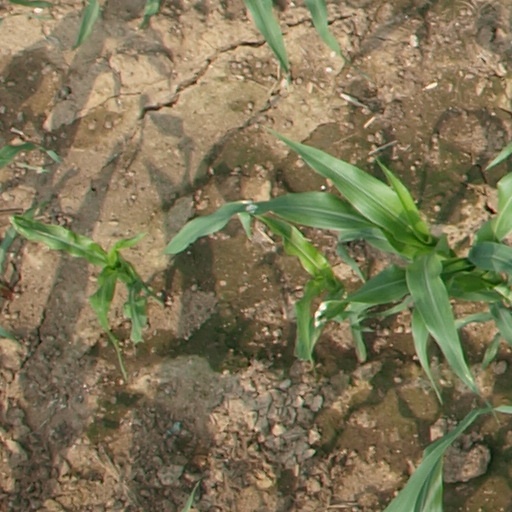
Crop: maize; corn